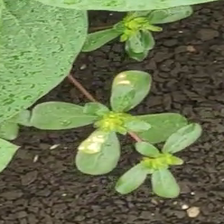
Weed species: Moti_dudhi(Euphorbia_geneculata_L)